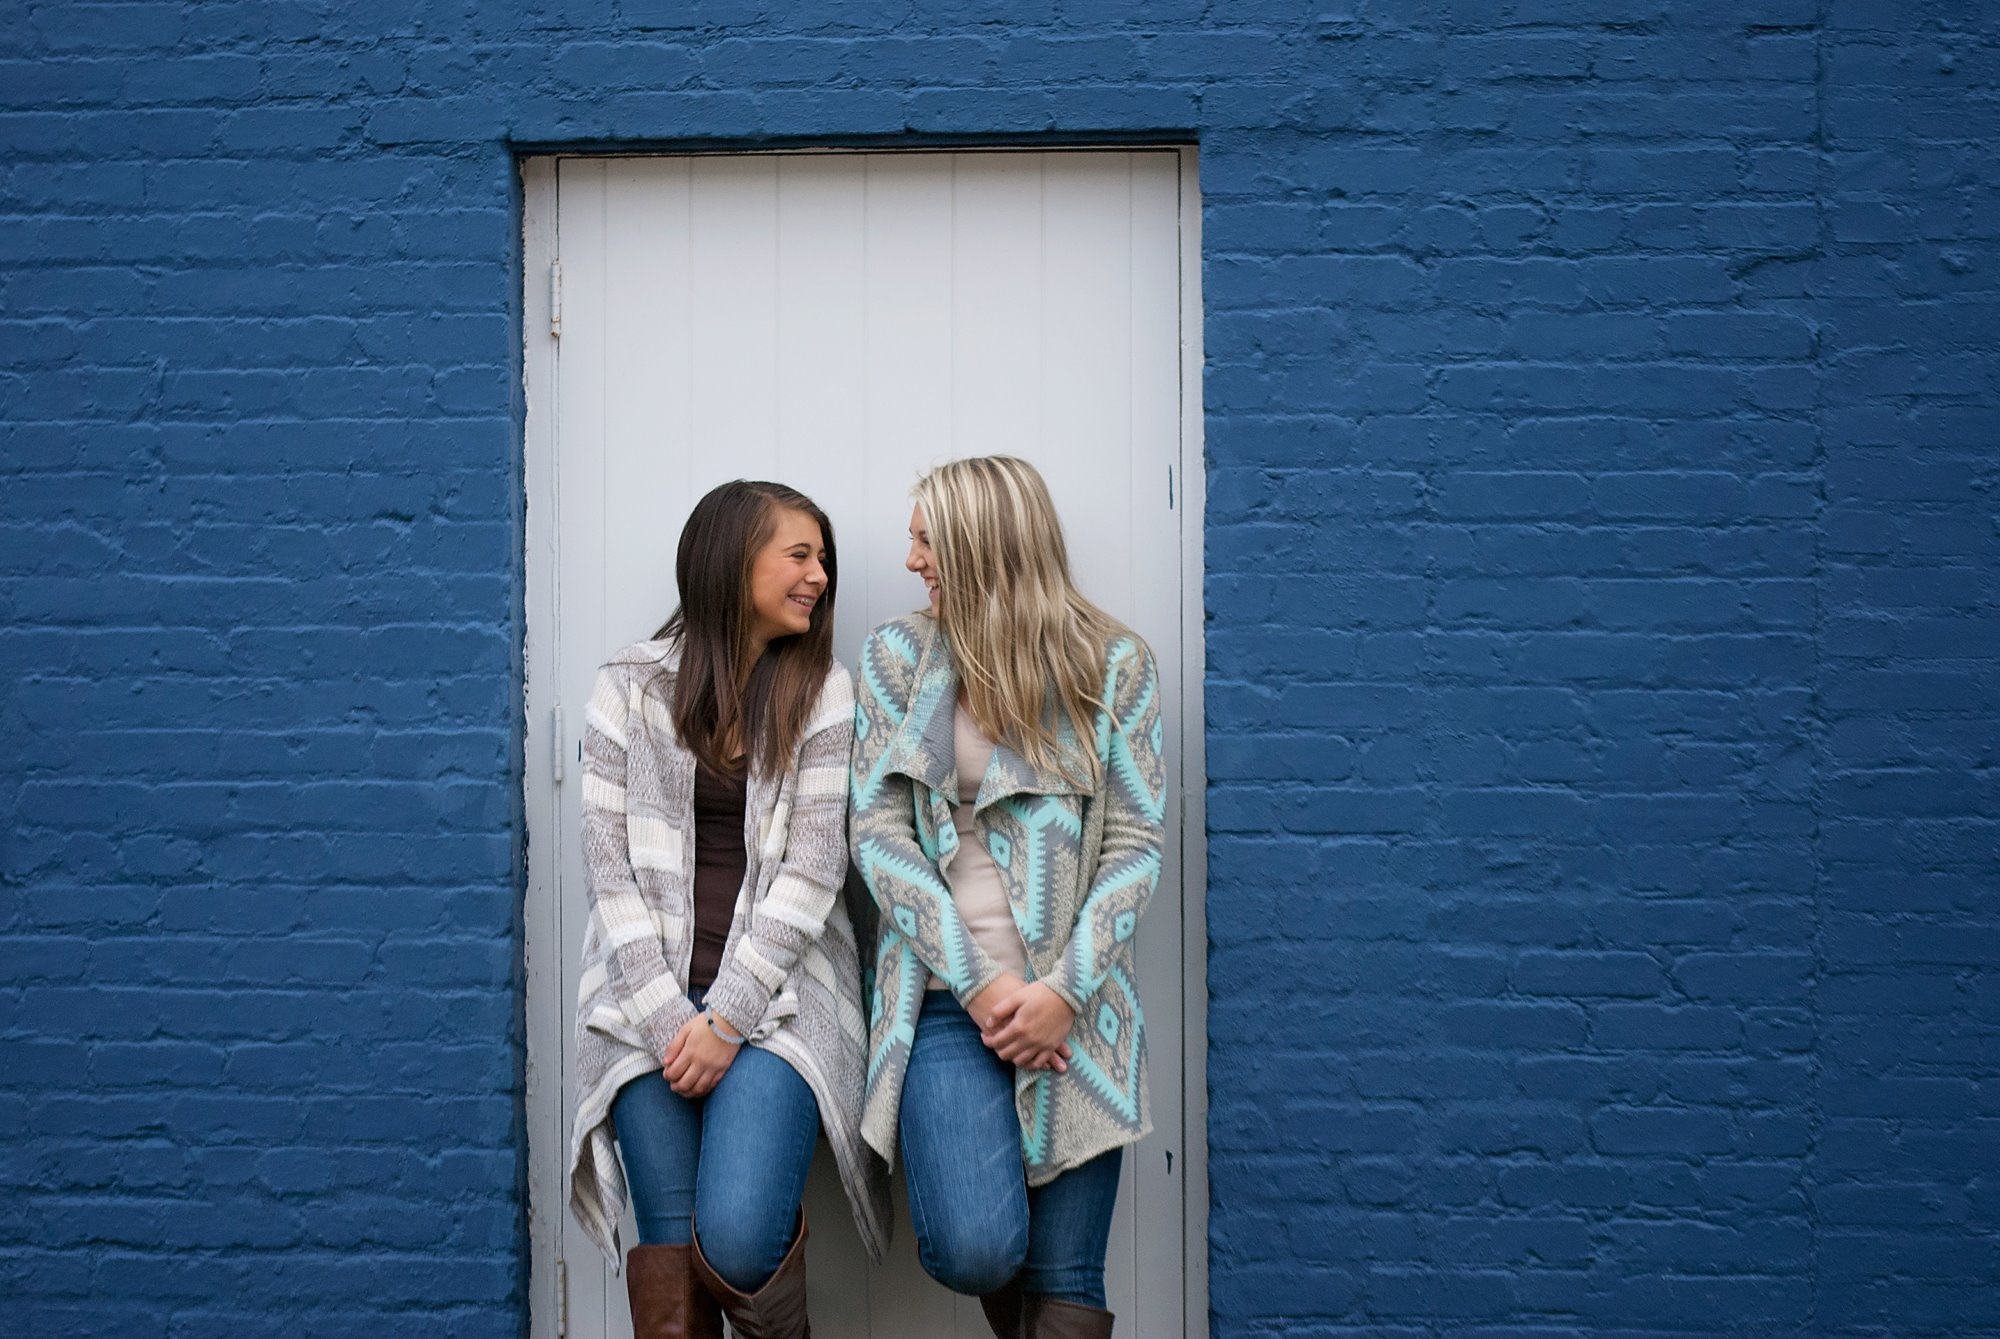
winter, female, young, spring, youth, color, fashion, blue, clothing, friendship, together, season, smile, cheerful, laughing, girls, fun, dress, happy, happiness, photograph, best friends, people laughing, happy friends